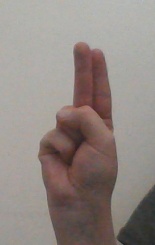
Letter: taa